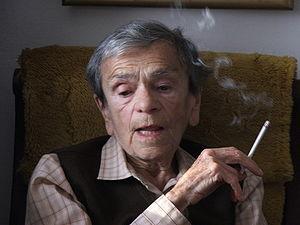
Krystyna Feldman est une actrice polonaise, née le 1ᵉʳ mars 1916 à Lemberg, morte le 24 janvier 2007 à Poznań. Lors de la Seconde Guerre mondiale elle fut membre de l'Armia Krajowa, « l'armée de l'intérieur ».